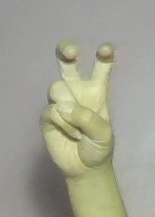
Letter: toot